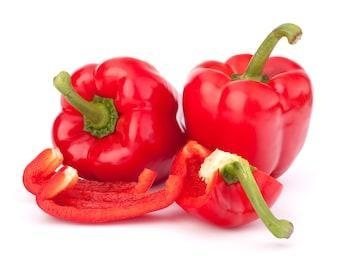
Label: capsicum